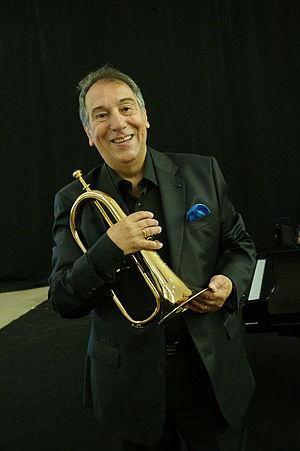
Guy Touvron.
Guy Touvron est un trompettiste classique né le 15 février 1950 à Vichy.